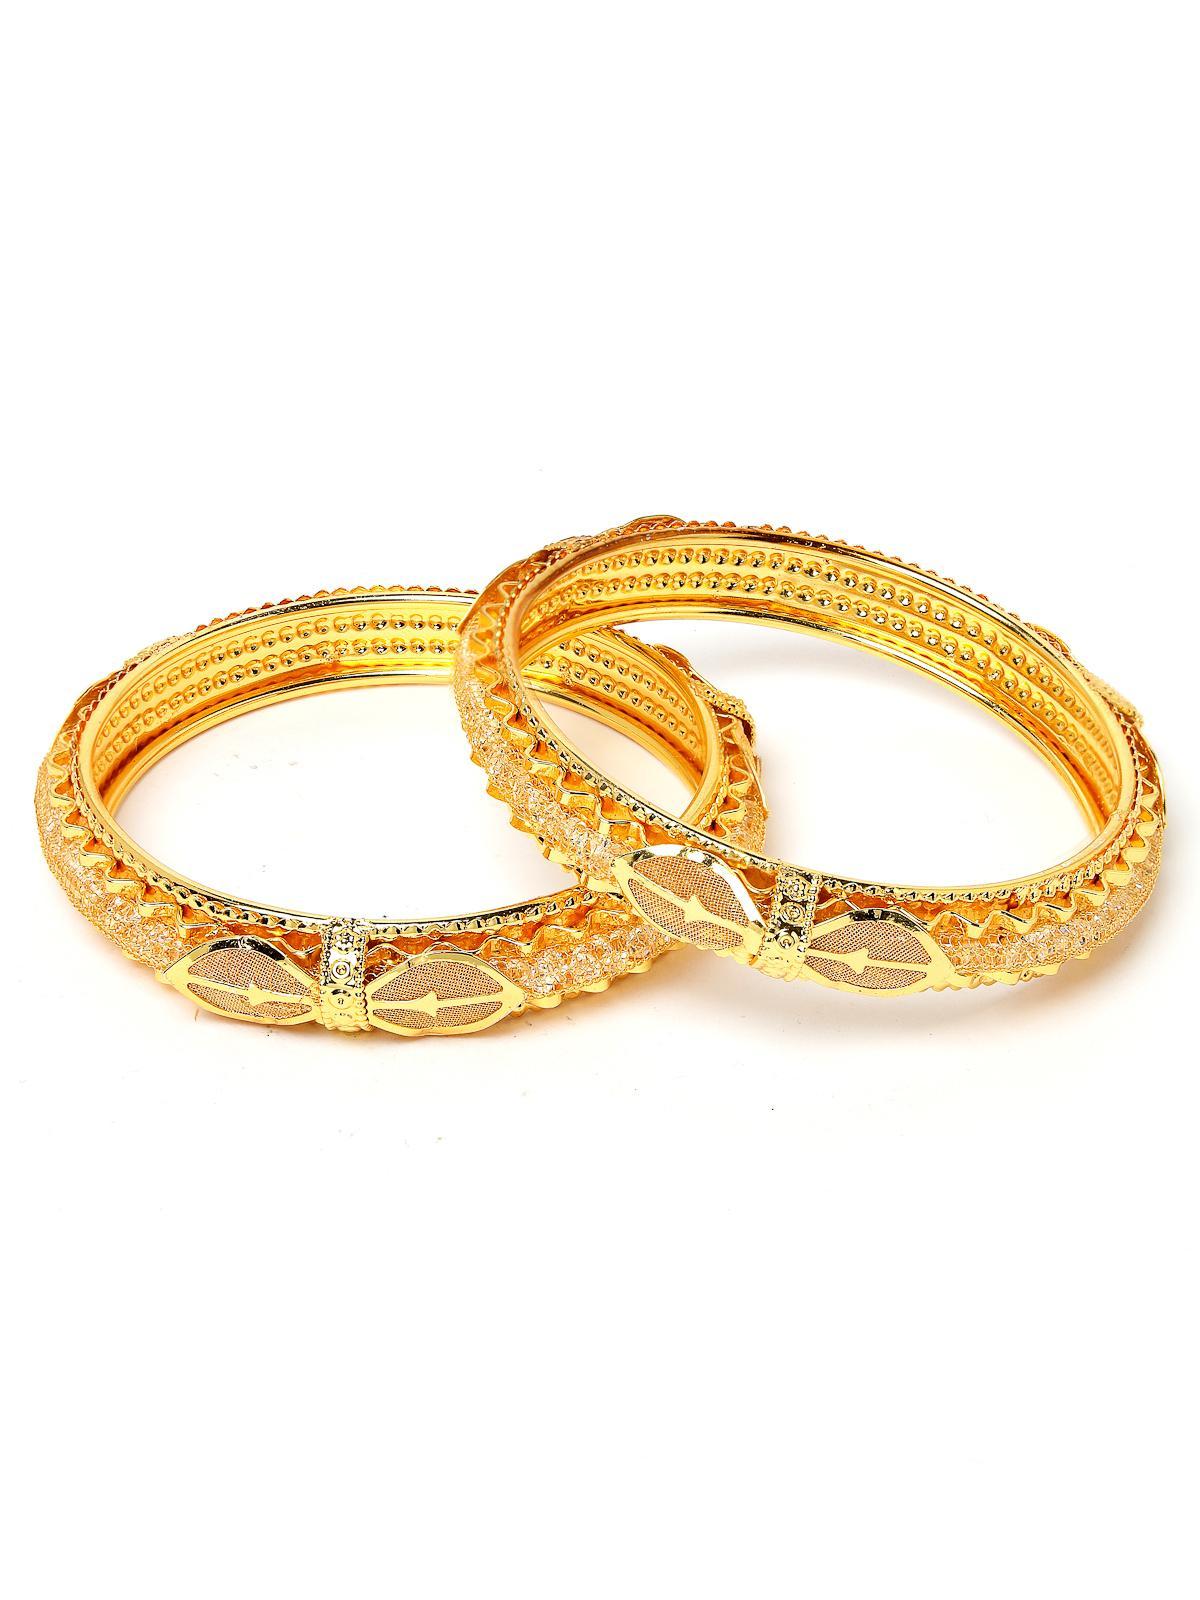
Sukkhi Attractive Gold Plated White Crystals Stones Bracelet Bangle Set Jewellery for Women & Girls|Set of 2 Latest Design|Birthday Anniversary Gift for Women|B105939_2.4
Type: Bracelets & Bangles
Brand: Sukkhi
Price: Rs. 285
 Enhance your elegance with the Sukkhi Attractive Gold Plated Bracelet Bangle Set for Women & Girls. This set of two features white crystals stones in an attractive design, showcasing the latest design trends. The gold-plated finish adds a touch of opulence to any ensemble. Sized at 2.4, 2.6 and 2.8, these bracelets make for a perfect birthday or anniversary gift, celebrating contemporary style and timeless beauty for the special women in your life with a set that's both attractive and versatile.Disclaimer:There may be slight variation in shade and colour due to photographic effects and monitor settings
Included: 2 Bangles